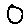
Label: 0